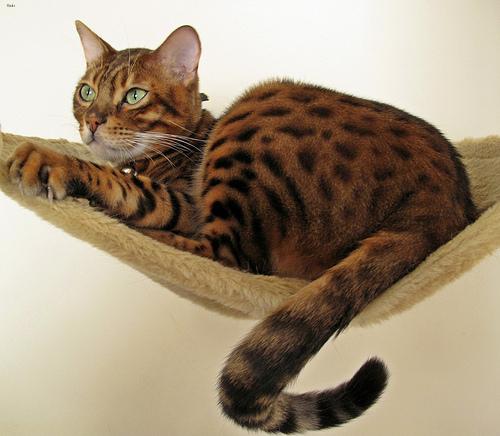
Breed: Bengal